International recognition of Palestine

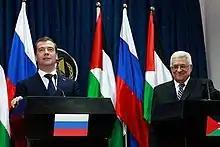
President Dmitry Medvedev of Russia reconfirmed its support for the State of Palestine in January 2011.

On 11 July 2011, the Quartet met to discuss a return to negotiations, but the meeting produced no result. President Mahmoud Abbas claimed that he would suspend the bid and return to negotiations if the Israelis agreed to the 1967 borders and ceased the expansion of settlements in the West Bank.